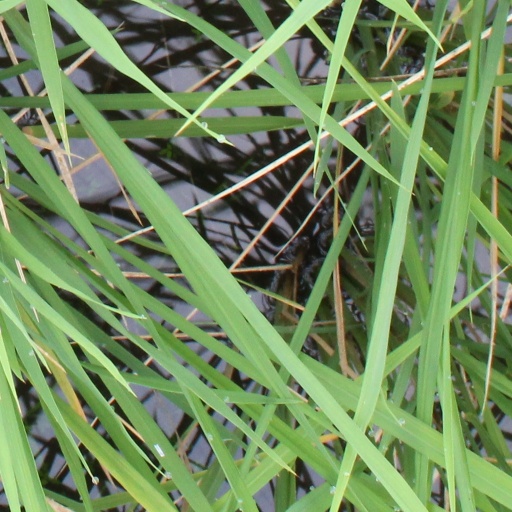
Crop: rice